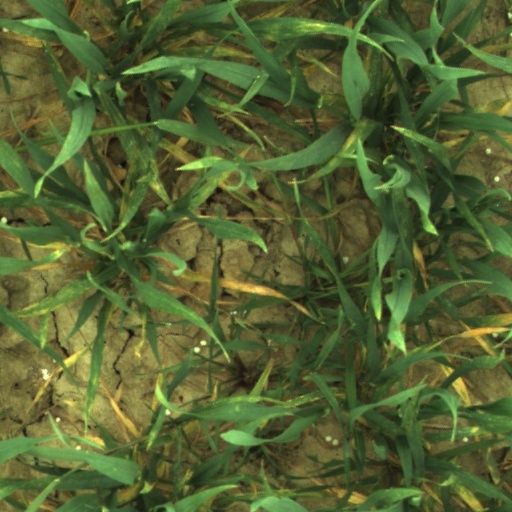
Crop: wheat